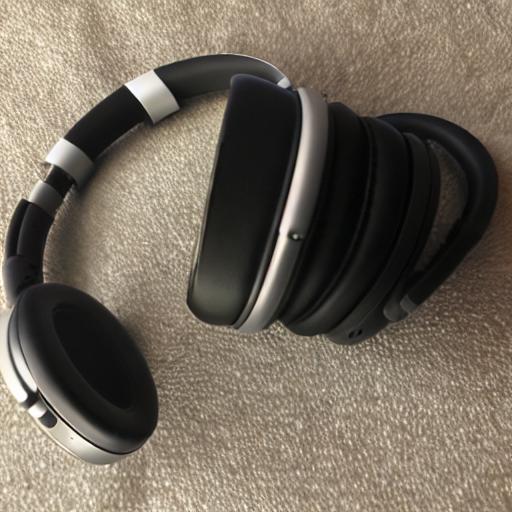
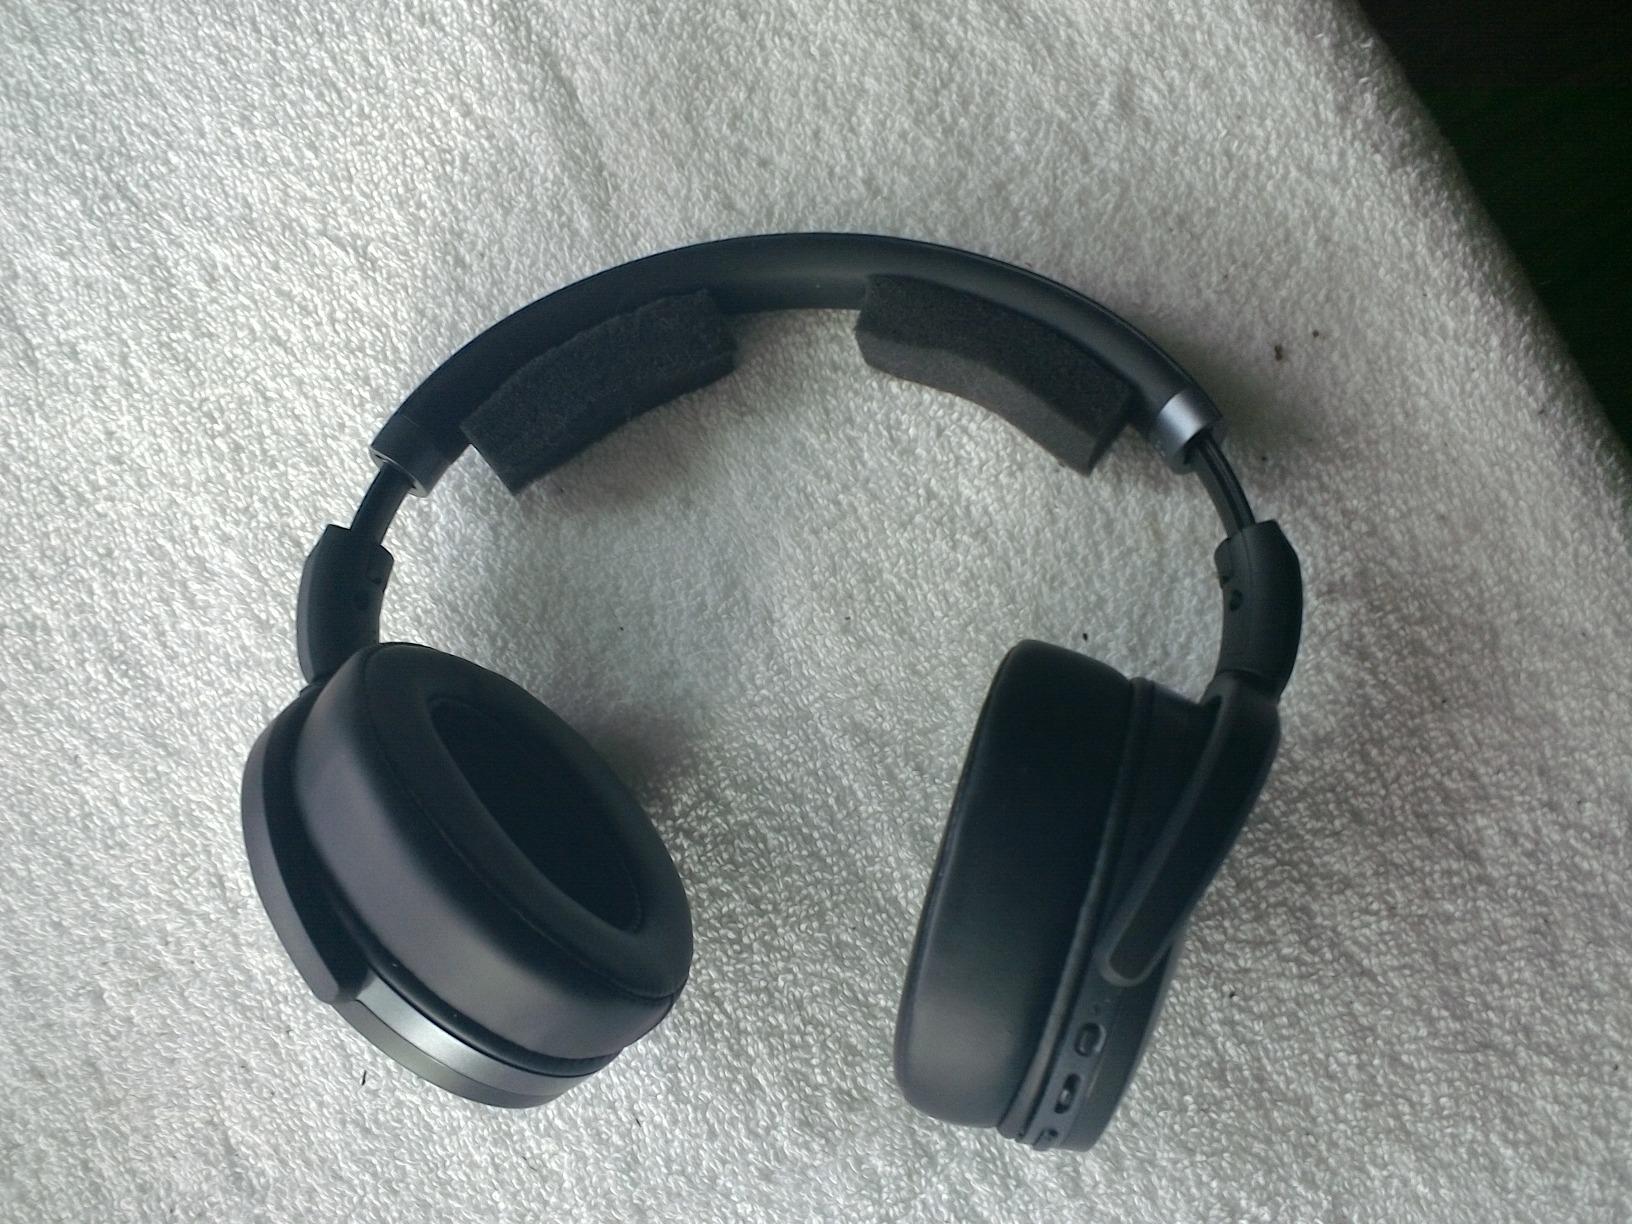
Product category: headphones
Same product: no